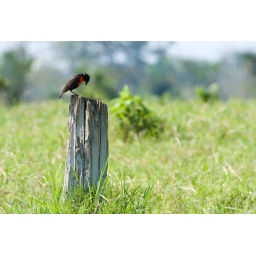
Stakeholders field visit to 'semi-intensification' model cattle ranches in Acre State.